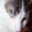
Label: cat